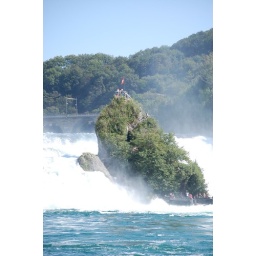
A closeup of the rock in the middle of the Rheinfall. You can take a boat ride out there, but we didn't.